A Zed & Two Noughts

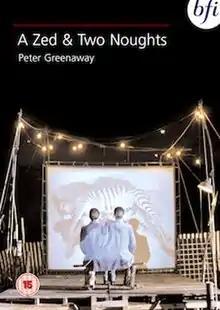
Theatrical release poster

A Zed & Two Noughts is a 1985 film written and directed by Peter Greenaway. This film was Greenaway's first collaboration with cinematographer Sacha Vierny, who went on to shoot virtually all of Greenaway's work in the 1980s and 1990s, until Vierny's death. Greenaway referred to Vierny as his "most important collaborator". The film deals with twin zoologists who, after losing both their wives in a car accident, develop an obsession with animal decomposition.